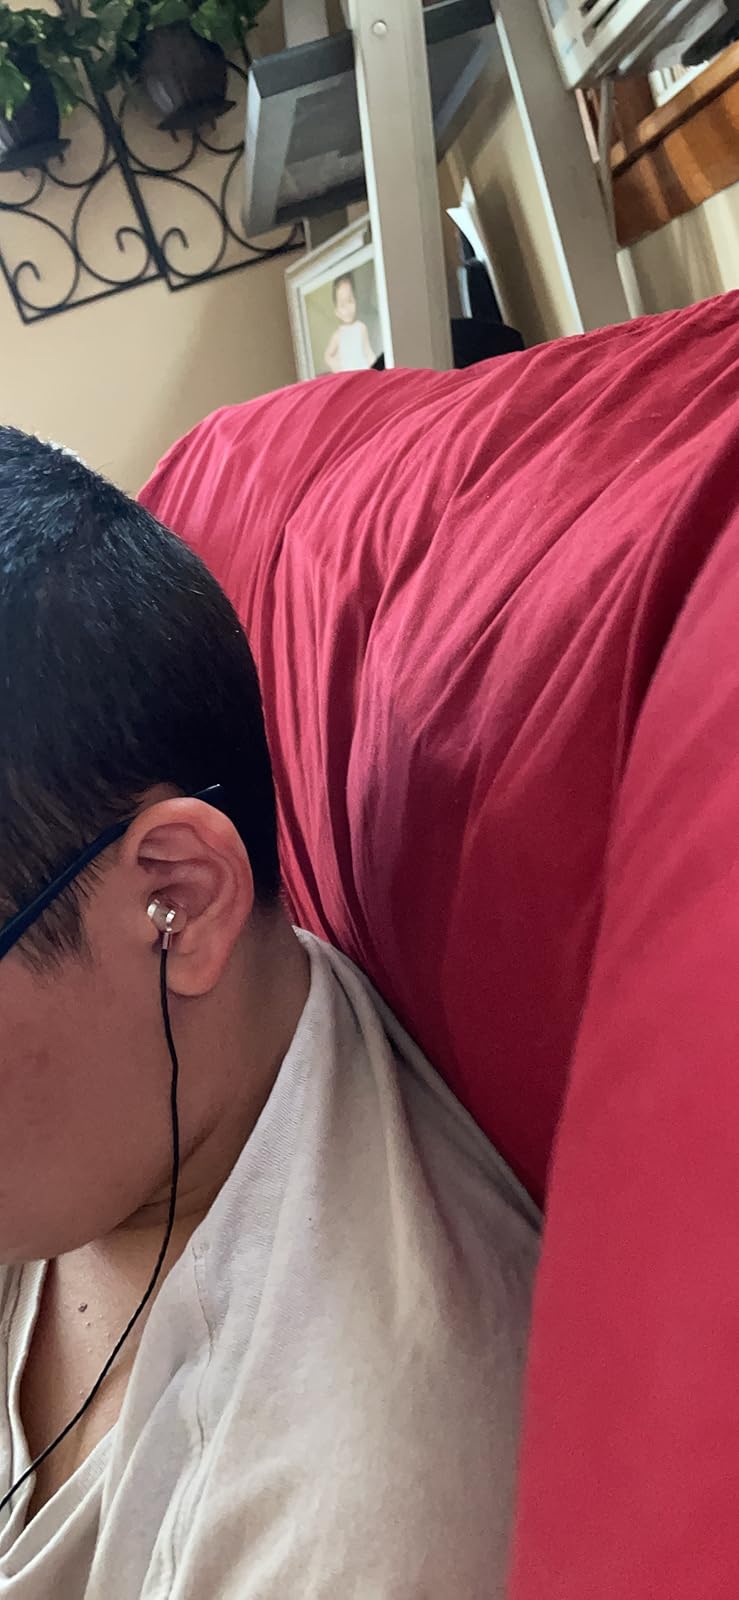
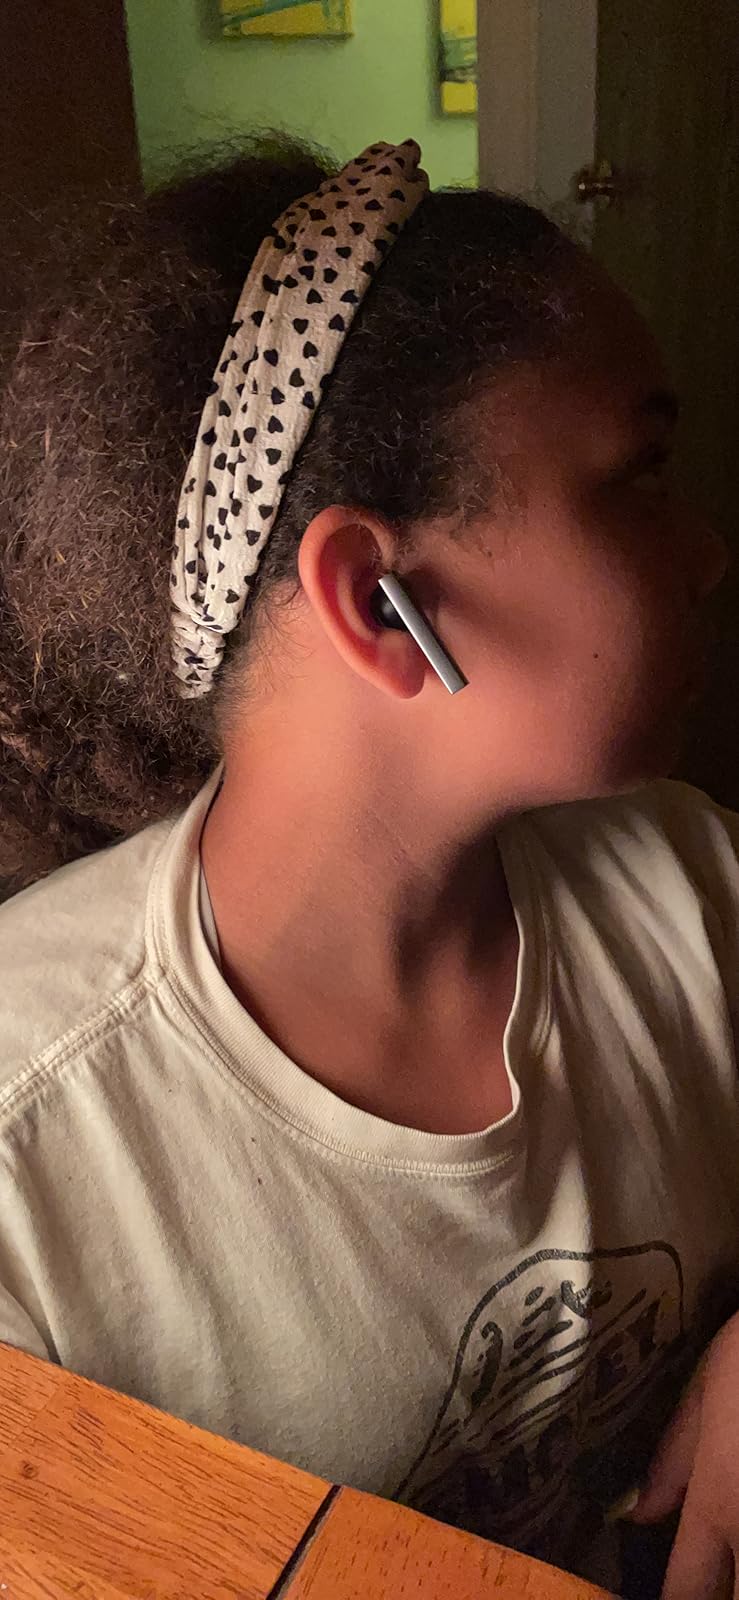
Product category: earbuds
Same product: no